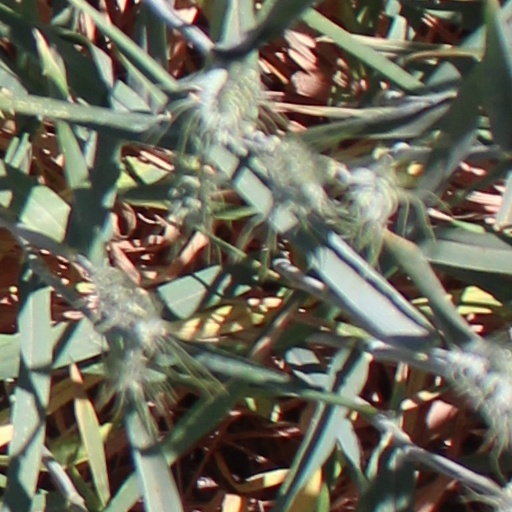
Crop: wheat